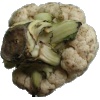
Label: cauliflower